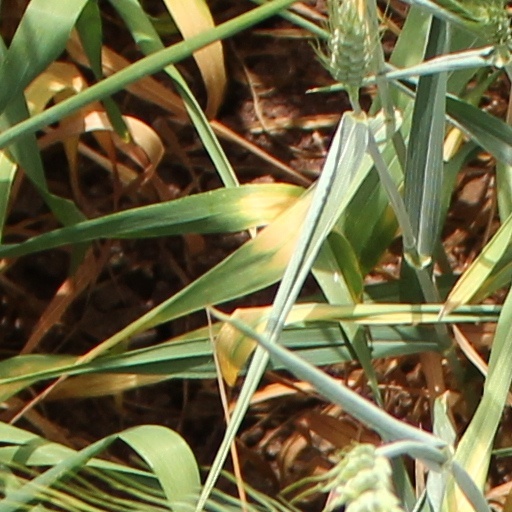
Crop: wheat